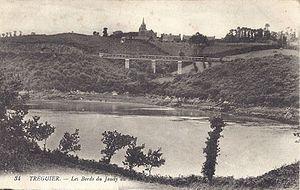
Carte postale ancienne, édition LL, n°34: ""Tréguier - Les bords du Jaudy au Minihy""
Les chemins de fer des Côtes-du-Nord sont un ancien réseau ferroviaire départemental à voie métrique. Composées de 19 lignes, ces voies ferrées d'intérêt local quadrillaient le département des Côtes-du-Nord, en Bretagne. Avec ses 452 km, ce fut l'un des plus grands réseaux départementaux de France. Il doit en partie sa renommée aux nombreux ponts et viaducs construits par l'audacieux ingénieur en chef Louis Harel de la Noë.
Le viaduc de Loquélo a été construit par Louis Auguste Harel de La Noë pour les Chemins de Fer des Côtes-du-Nord. Situé sur la commune de Minihy-Tréguier, au lieu-dit Keroudot, le site qu'il enjambait est aujourd'hui comblé. Il était utilisé par la ligne de Plouëc-du-Trieux à Tréguier.
Les ouvrages de longueur totale supérieure à 100 m du département de Côtes-d’Armor sont classés ci-après par gestionnaires de voies.